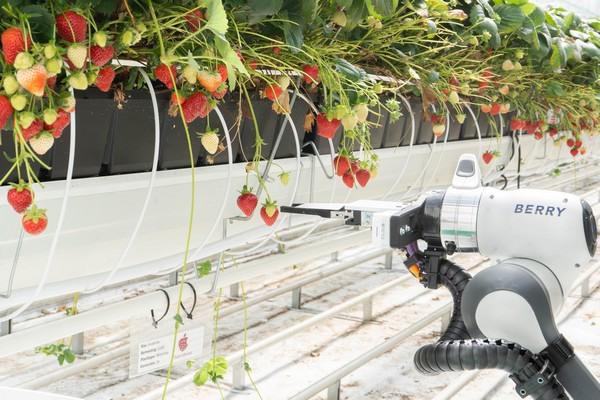
Mashine maalumu yenye rangi mchanganyiko nyeupe pamoja na nyeusi iliyopo katika eneo mfano wa shamba ama bustani, palipopandwa miche iliyoota na kuchipua kwa rangi ya kijani kibichi na kutoa matunda yenye rangi nyekundu ya ikiashiria kuwa ni mashine inayotumika kwa ajili ya kilimo cha viwanda.